Romance of the Three Kingdoms

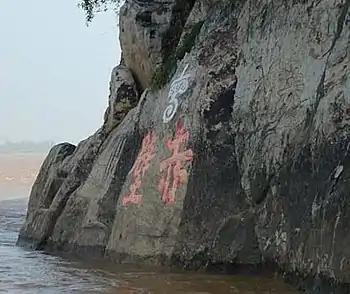
Traditional site of the Red Cliffs.

Liu Bei and his oath brothers Guan Yu and Zhang Fei swore allegiance to the Han Empire in the Oath of the Peach Garden and pledged to do their best for the people. However, their ambitions were not realised as they did not receive due recognition for helping to suppress the Yellow Turban Rebellion and participating in the campaign against Dong Zhuo. After Liu Bei succeeded Tao Qian as the governor of Xu Province, he offered shelter to Lü Bu, who had just been defeated by Cao Cao. However, Lü Bu betrayed his host, seized control of the province and attacked Liu Bei. After combining forces with Cao Cao to defeat Lü Bu at the Battle of Xiapi, Liu Bei followed Cao Cao back to the imperial capital, Xu, where Emperor Xian honoured him as his "Imperial Uncle" upon learning that he was also a descendant of the imperial clan. When Cao Cao showed signs that he wanted to usurp the throne, Emperor Xian wrote a secret decree in blood to his father-in-law, Dong Cheng, and ordered him to get rid of Cao Cao. Dong Cheng secretly contacted Liu Bei, Ma Teng and others, and they planned to assassinate Cao Cao. However, their plans were leaked, and Cao Cao had Dong Cheng and the others arrested and executed along with their families.